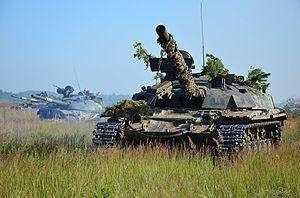
Le char d'assaut soviétique T-64, à sa mise en service à la fin des années 1960, était un concentré de technique et d'innovation ; il fut le premier des chars dits de la troisième génération. Tous les modèles soviétiques postérieurs s'en inspirèrent, comme le T-80. Il provoqua aussi en Occident, par réaction, le renouvellement du parc de blindés, pendant lequel furent conçus des chars comme le Léopard II et le M1 Abrams. Mais paradoxalement, sa complexité fut aussi un échec, car elle rendit nécessaire la production du T-72, pour que l'industrie de l'URSS puisse produire des chars en nombre suffisant. Bien qu'il ne soit plus produit depuis 1987, de nombreux exemplaires sont encore en service, particulièrement en Ukraine et en Russie.